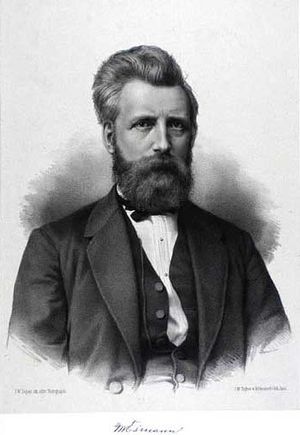
J.V. Esmann
J.V. Esmann